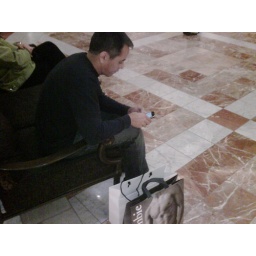
On that damn phone again...ok so you're checking in for tomorrow's flights home